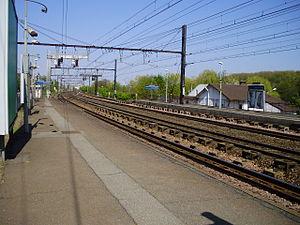
Quais de la gare d'Athis-Mons, Essonne, France (vue en direction de Paris)
La gare d'Athis-Mons est une gare ferroviaire française des lignes de Paris-Austerlitz à Bordeaux-Saint-Jean et de la Grande ceinture de Paris, située sur le territoire de la commune d'Athis-Mons, dans le département de l'Essonne en région Île-de-France.